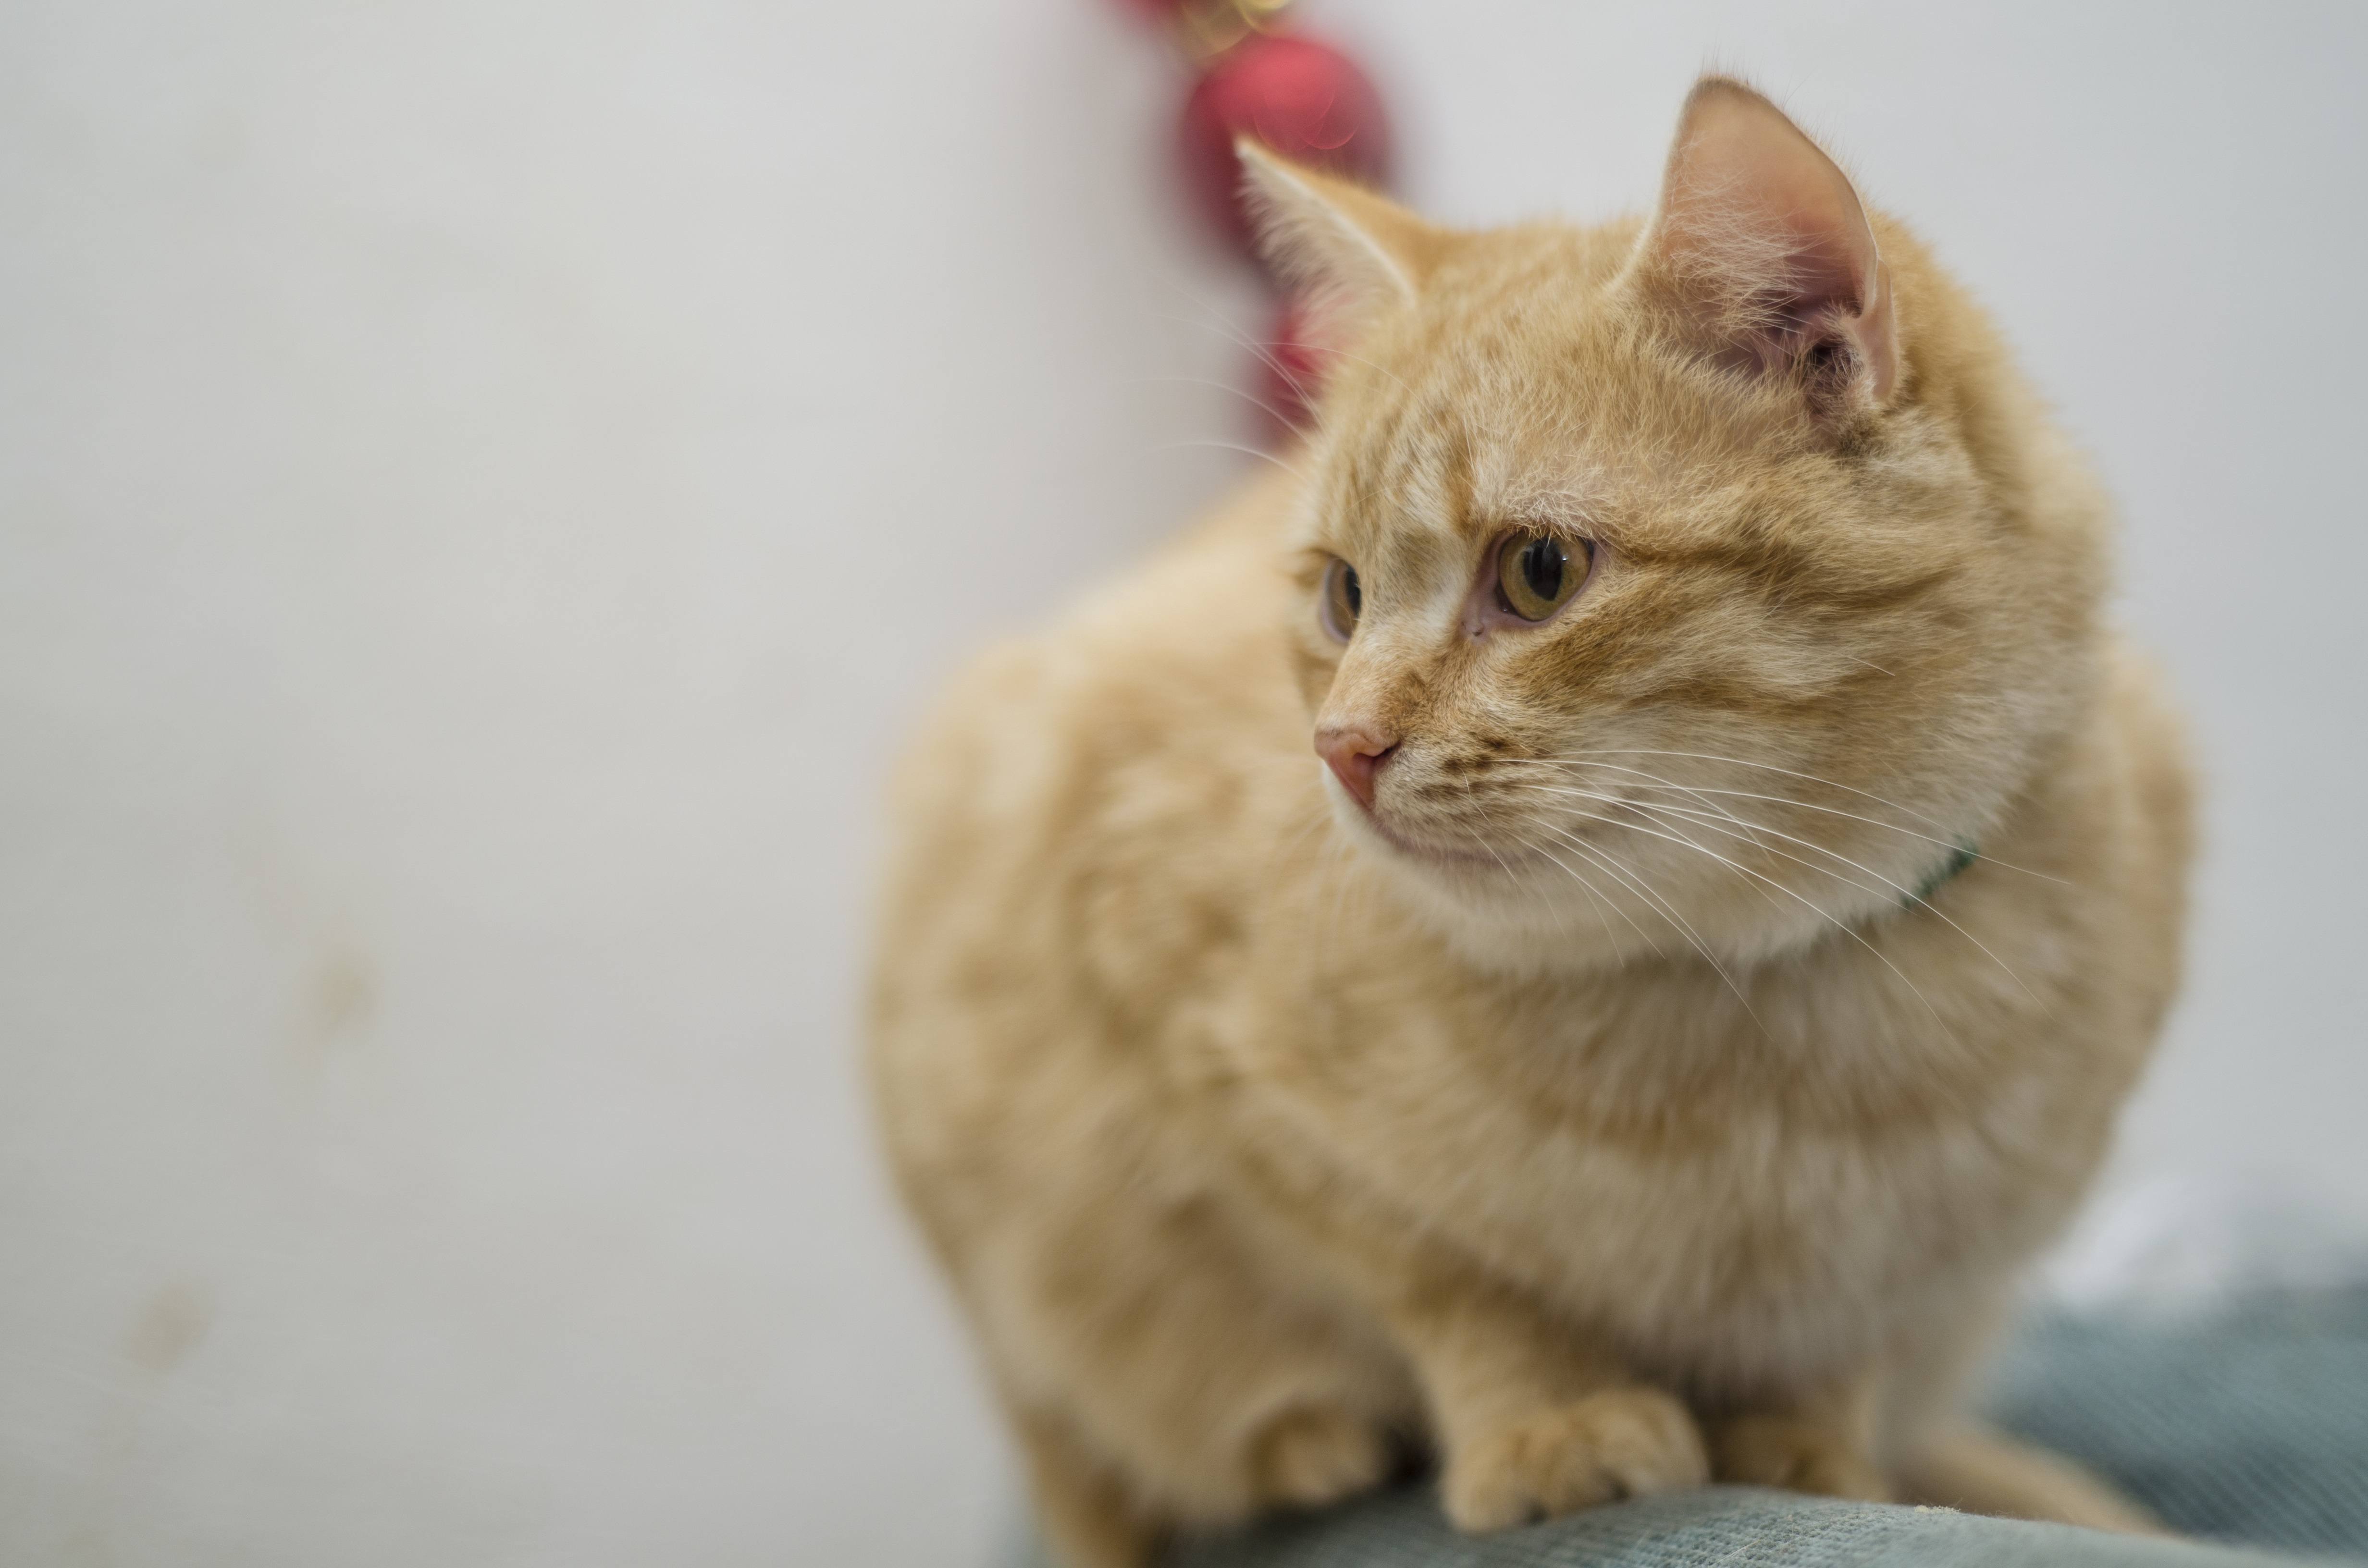
orange, kitten, cat, tabby, mammal, nose, whiskers, skin, vertebrate, domestic, watching, staring, small to medium sized cats, cat like mammal, carnivoran, domestic short haired cat